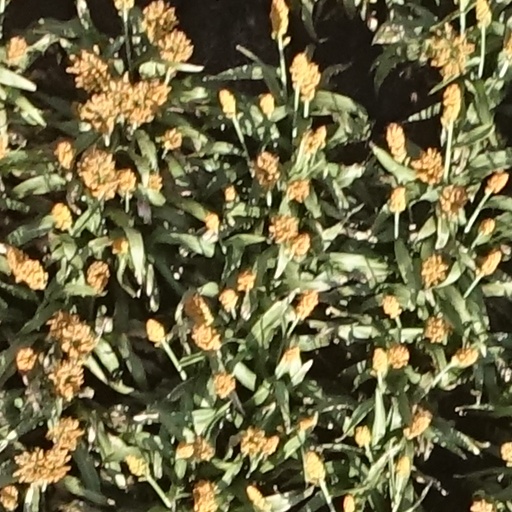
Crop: sorghum